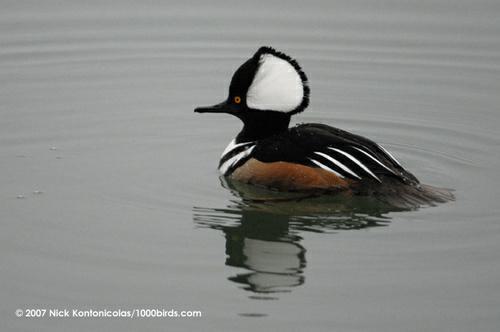
A photo of a hooded merganser